Alan Curbishley

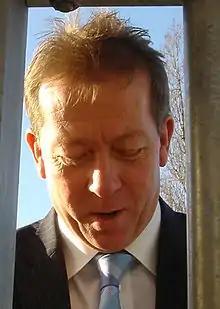
Curbishley in 2007

Llewellyn Charles "Alan" Curbishley (born 8 November 1957) is an English former football player and manager. He played as a midfielder for West Ham United, Birmingham City, Aston Villa, Charlton Athletic and Brighton & Hove Albion. He became manager of Charlton Athletic in 1991 and held the role until 2006, becoming the second-longest-serving manager of the club. He also managed West Ham United from 2006 to 2008, and had spells as both a technical director and coach at Fulham.